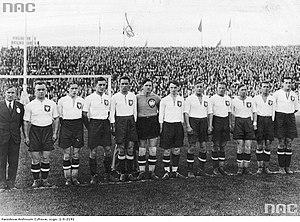
L'équipe de Belgique de football dispute six rencontres en 1931. Le bilan est mitigé avec trois victoires et trois défaites, dont deux à l'extérieur et par le plus petit écart.